Deewaar

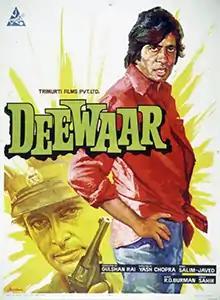
Theatrical release poster

Deewaar ( "The Wall") is a 1975 Indian action crime film written by Salim–Javed and directed by Yash Chopra. The film stars Amitabh Bachchan and Shashi Kapoor, alongside an ensemble cast of Neetu Singh, Nirupa Roy, Parveen Babi, Iftekhar, Madan Puri, Satyen Kappu and Manmohan Krishna. The music was composed by R. D. Burman, while cinematography and editing were handled by Kay Gee Koregaonkar and T. R. Mangeshkar-Pran Mehra. In the film, two impoverished brothers struggle to survive in the slums of Mumbai and eventually find themselves on opposing sides of the law. The film's title signifies the wall that springs up between the two brothers, drawn apart by fate and circumstances in a time of socio-political turmoil.